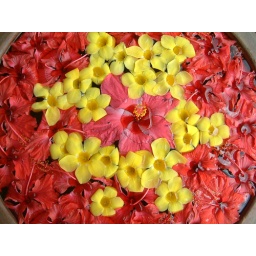
Flowers in a water bowl - Langkawi Malaysia